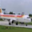
Label: airplane